Mark Donovan (American football)

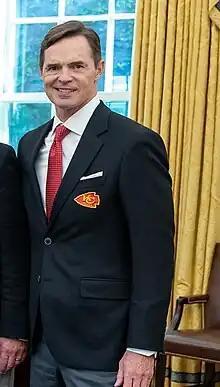
Donovan in 2023

Mark Donovan (born February 15, 1966) is the team president of the Kansas City Chiefs. Donovan was born in Pittsburgh, Pennsylvania, and graduated from Brown University in 1988, where he was a quarterback and team captain. He completed 120 of 239 passes for 1,777 yards in the 1986 season and 61 of 143 for 747 yards in the 1987 season.